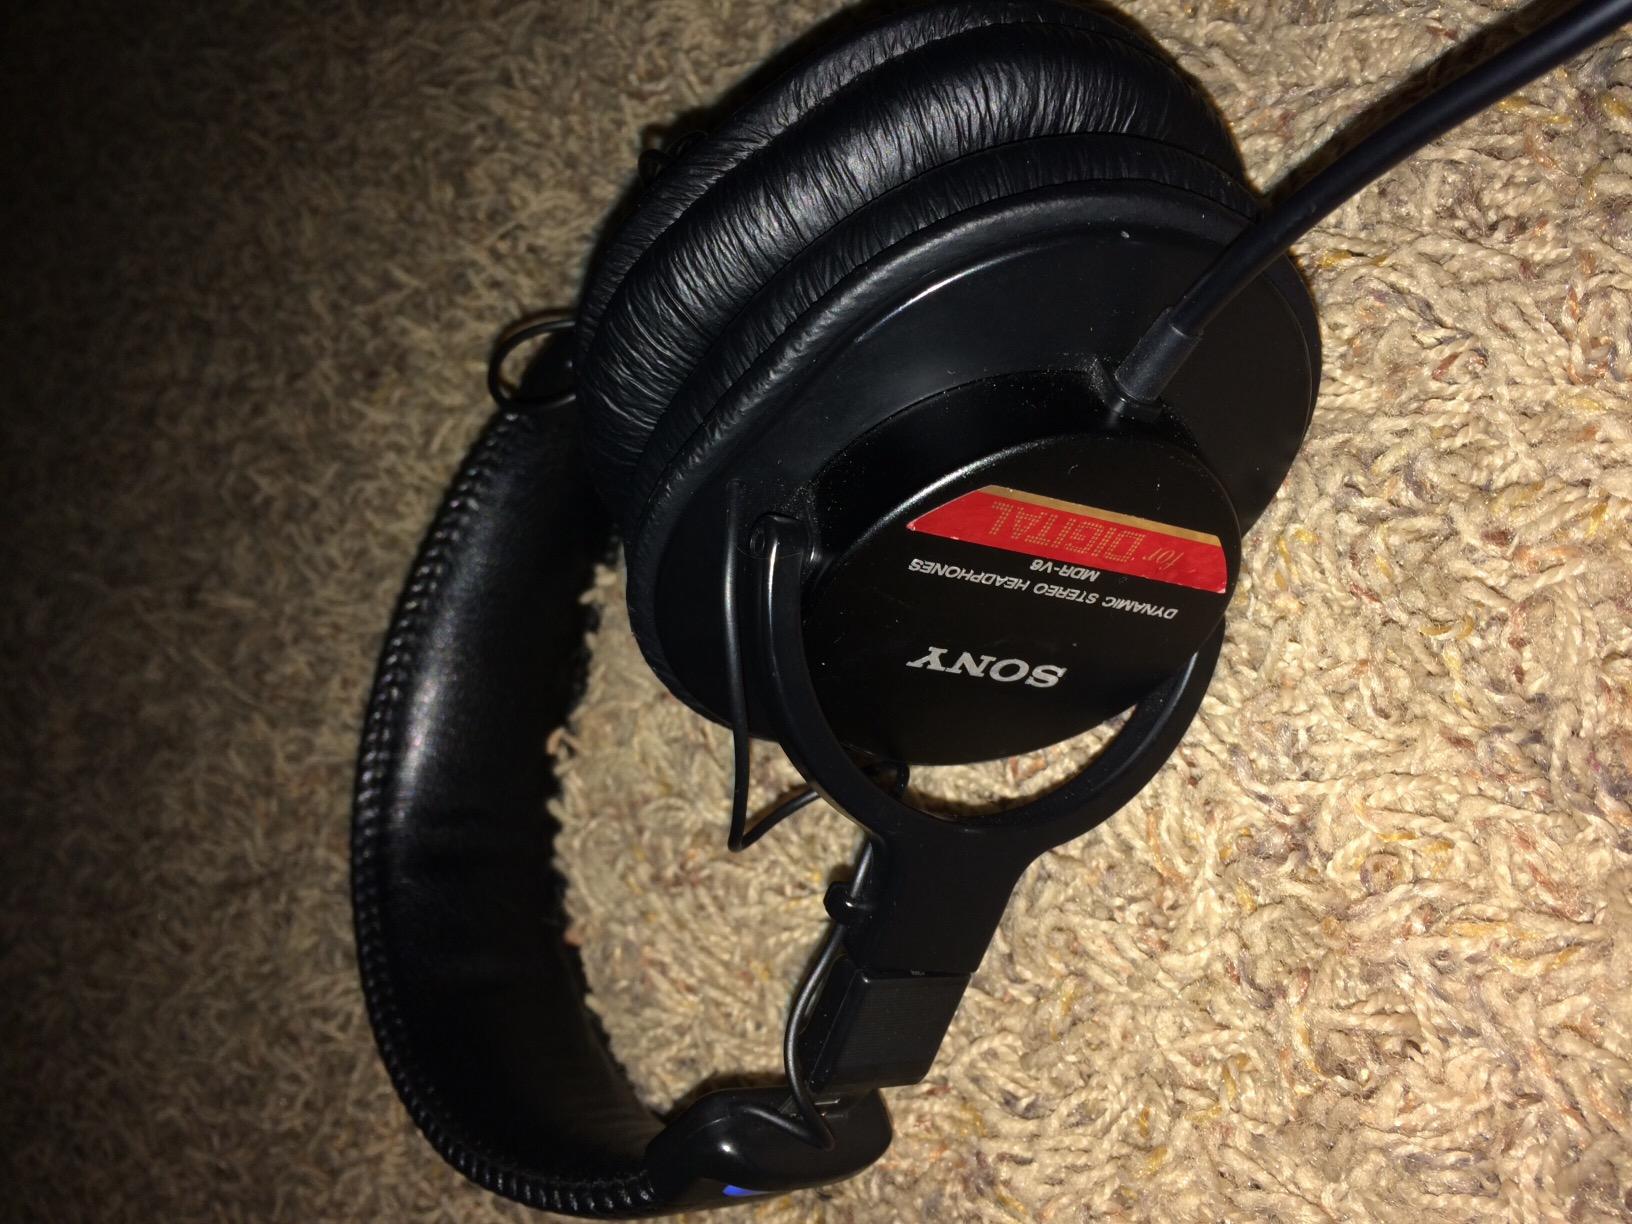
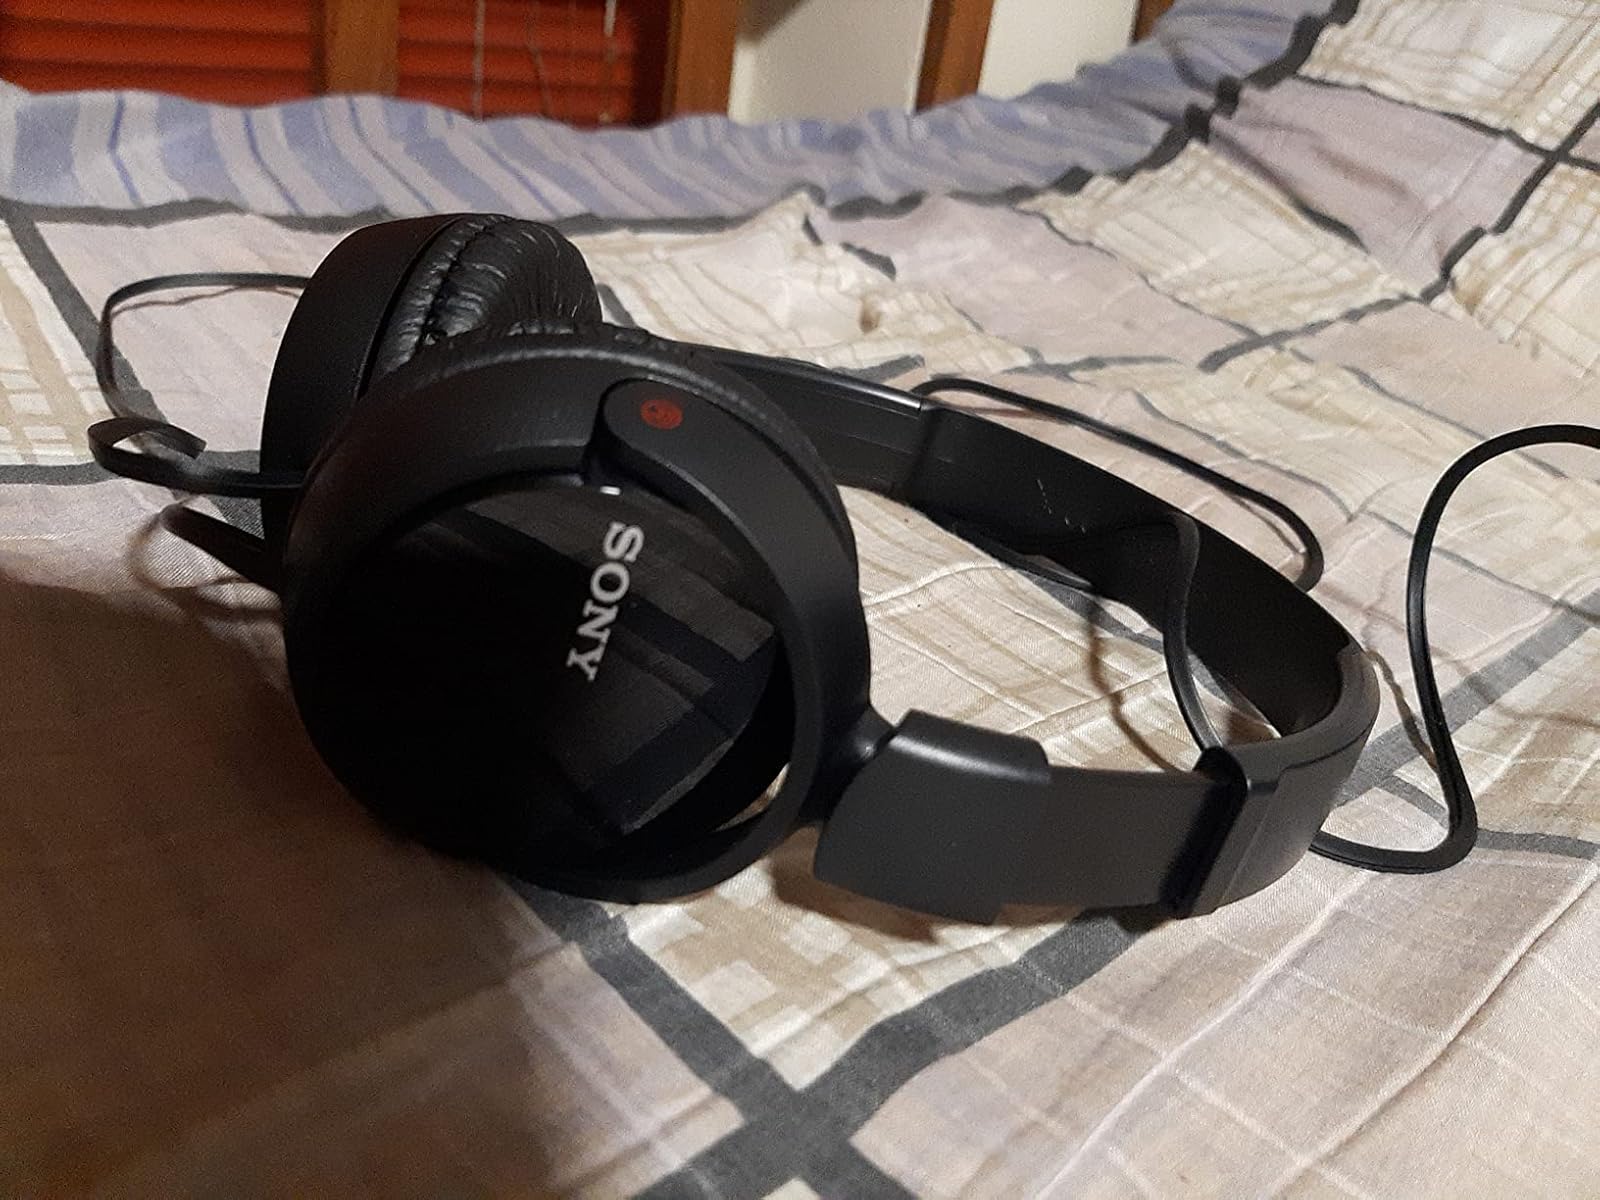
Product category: headphones
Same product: no